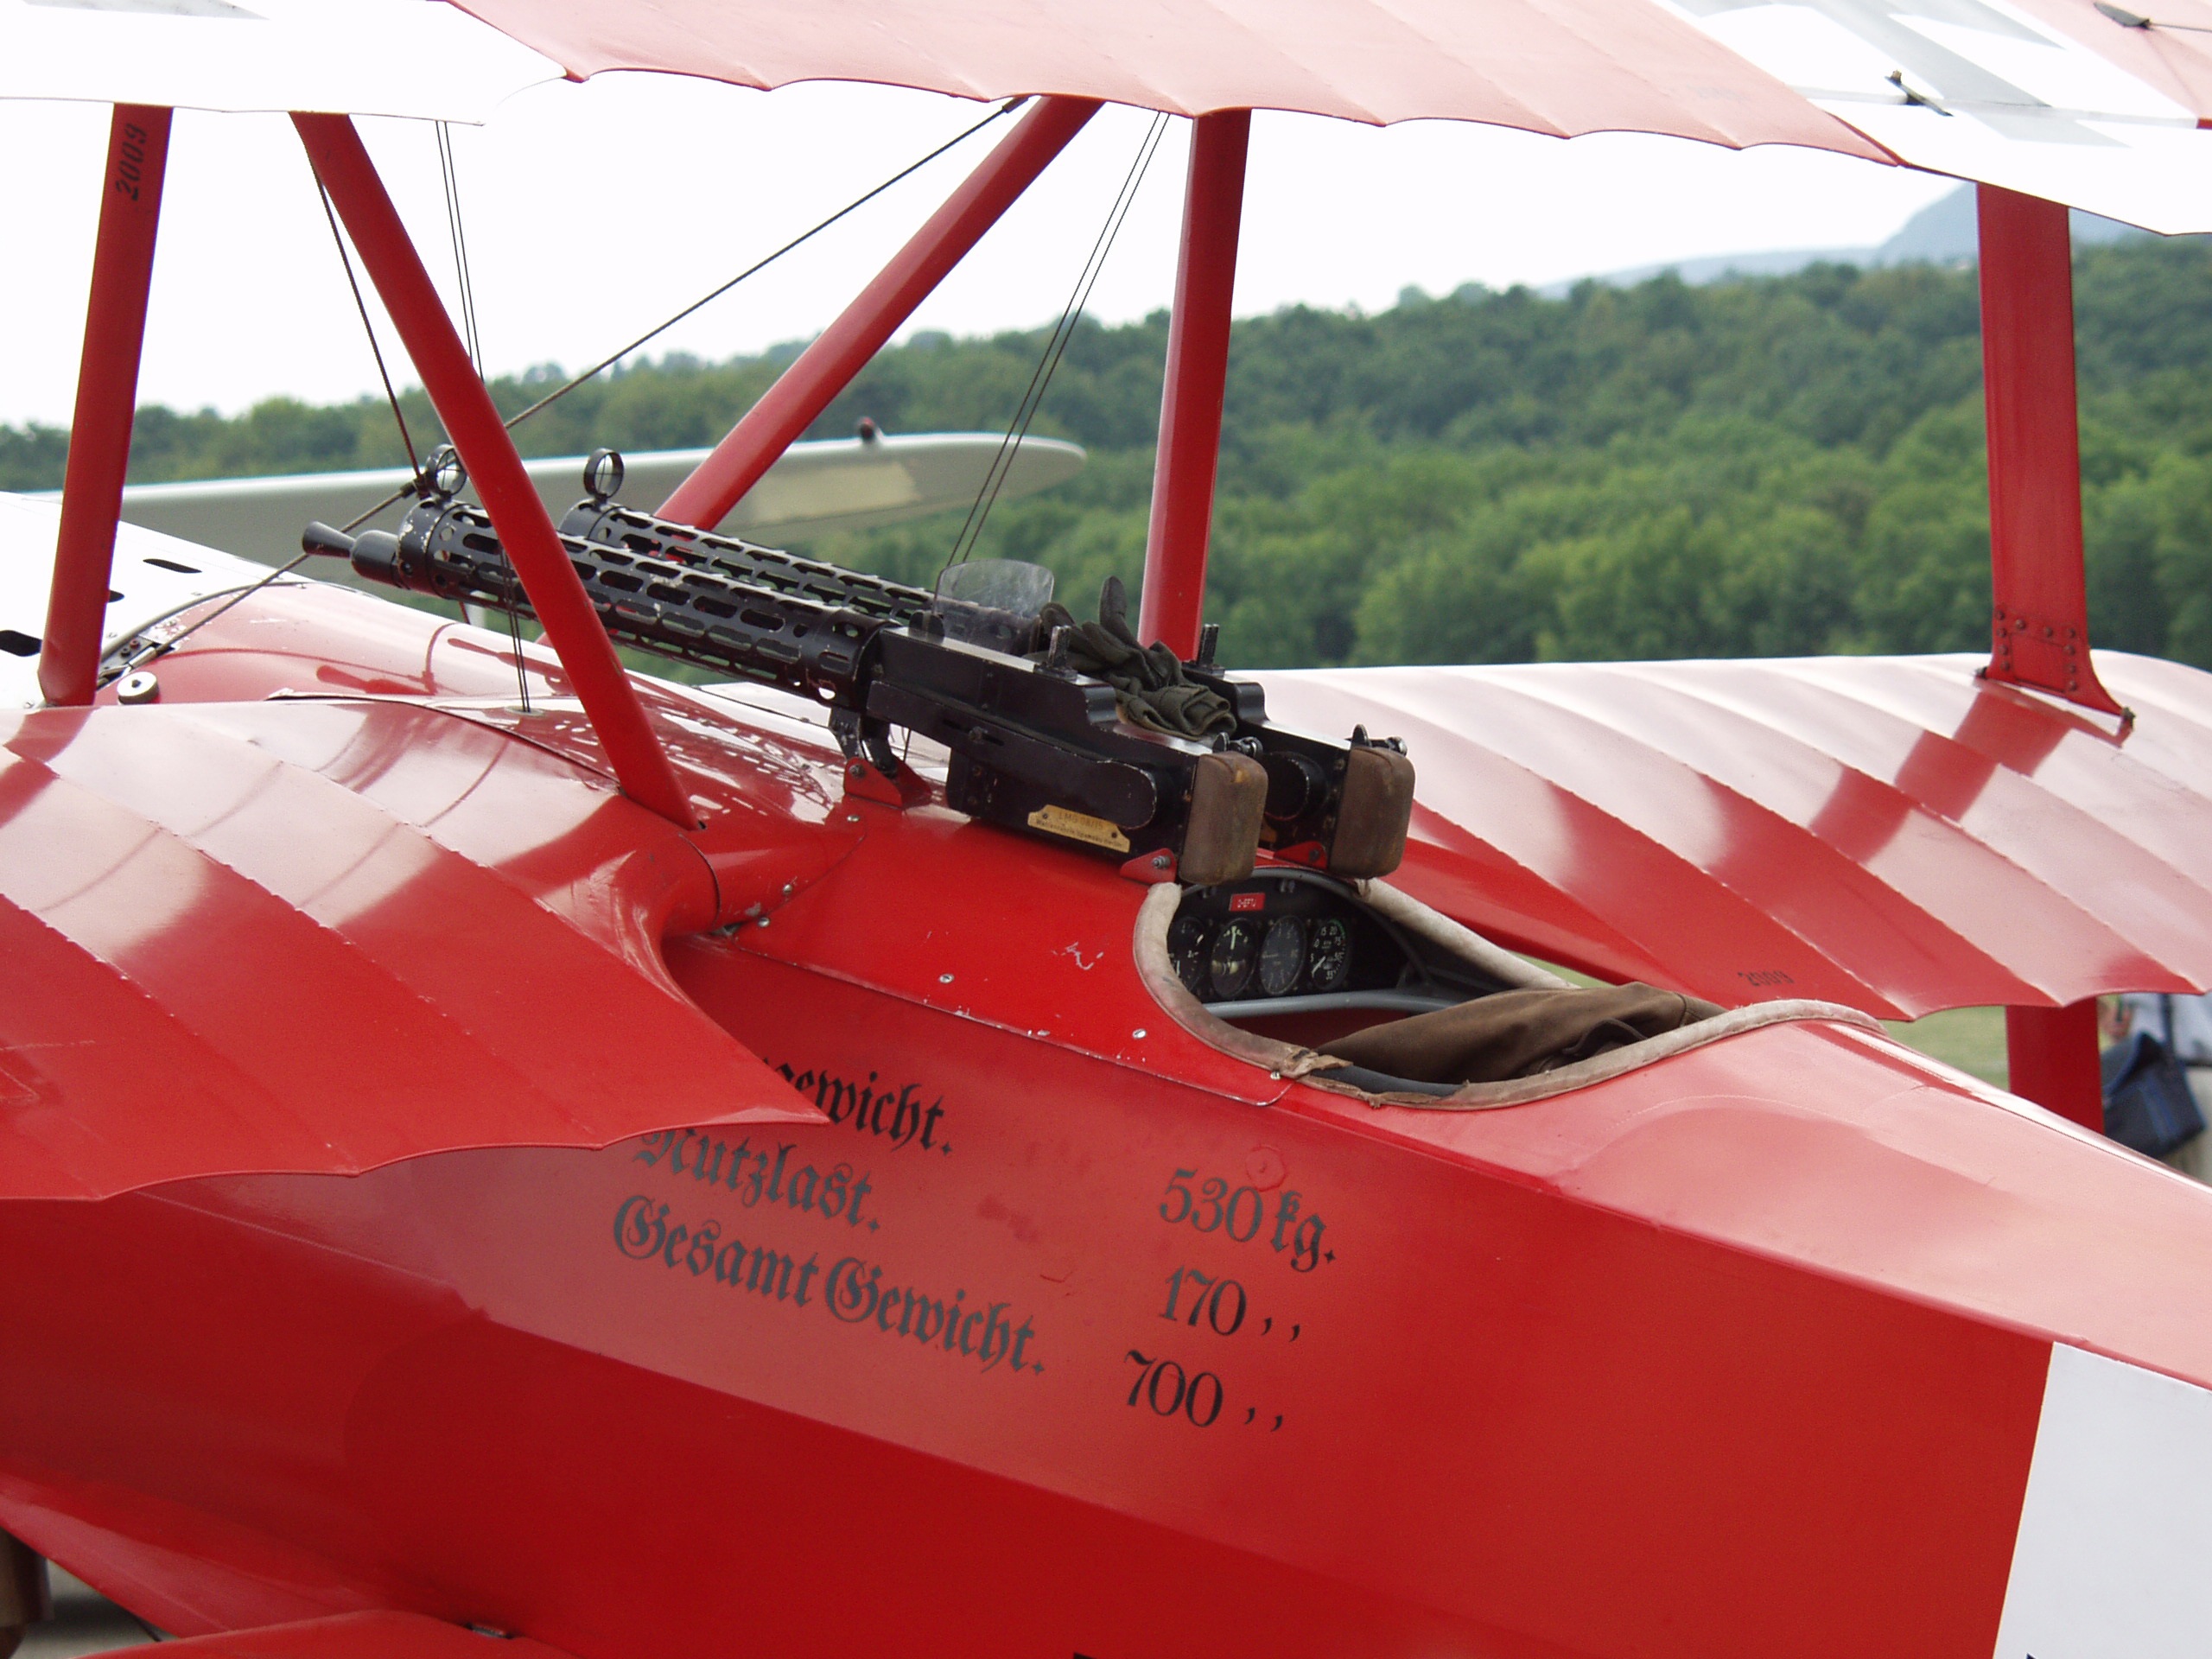
wing, airplane, aircraft, vehicle, aviation, triplane, monoplane, fokker dr1, the red baron